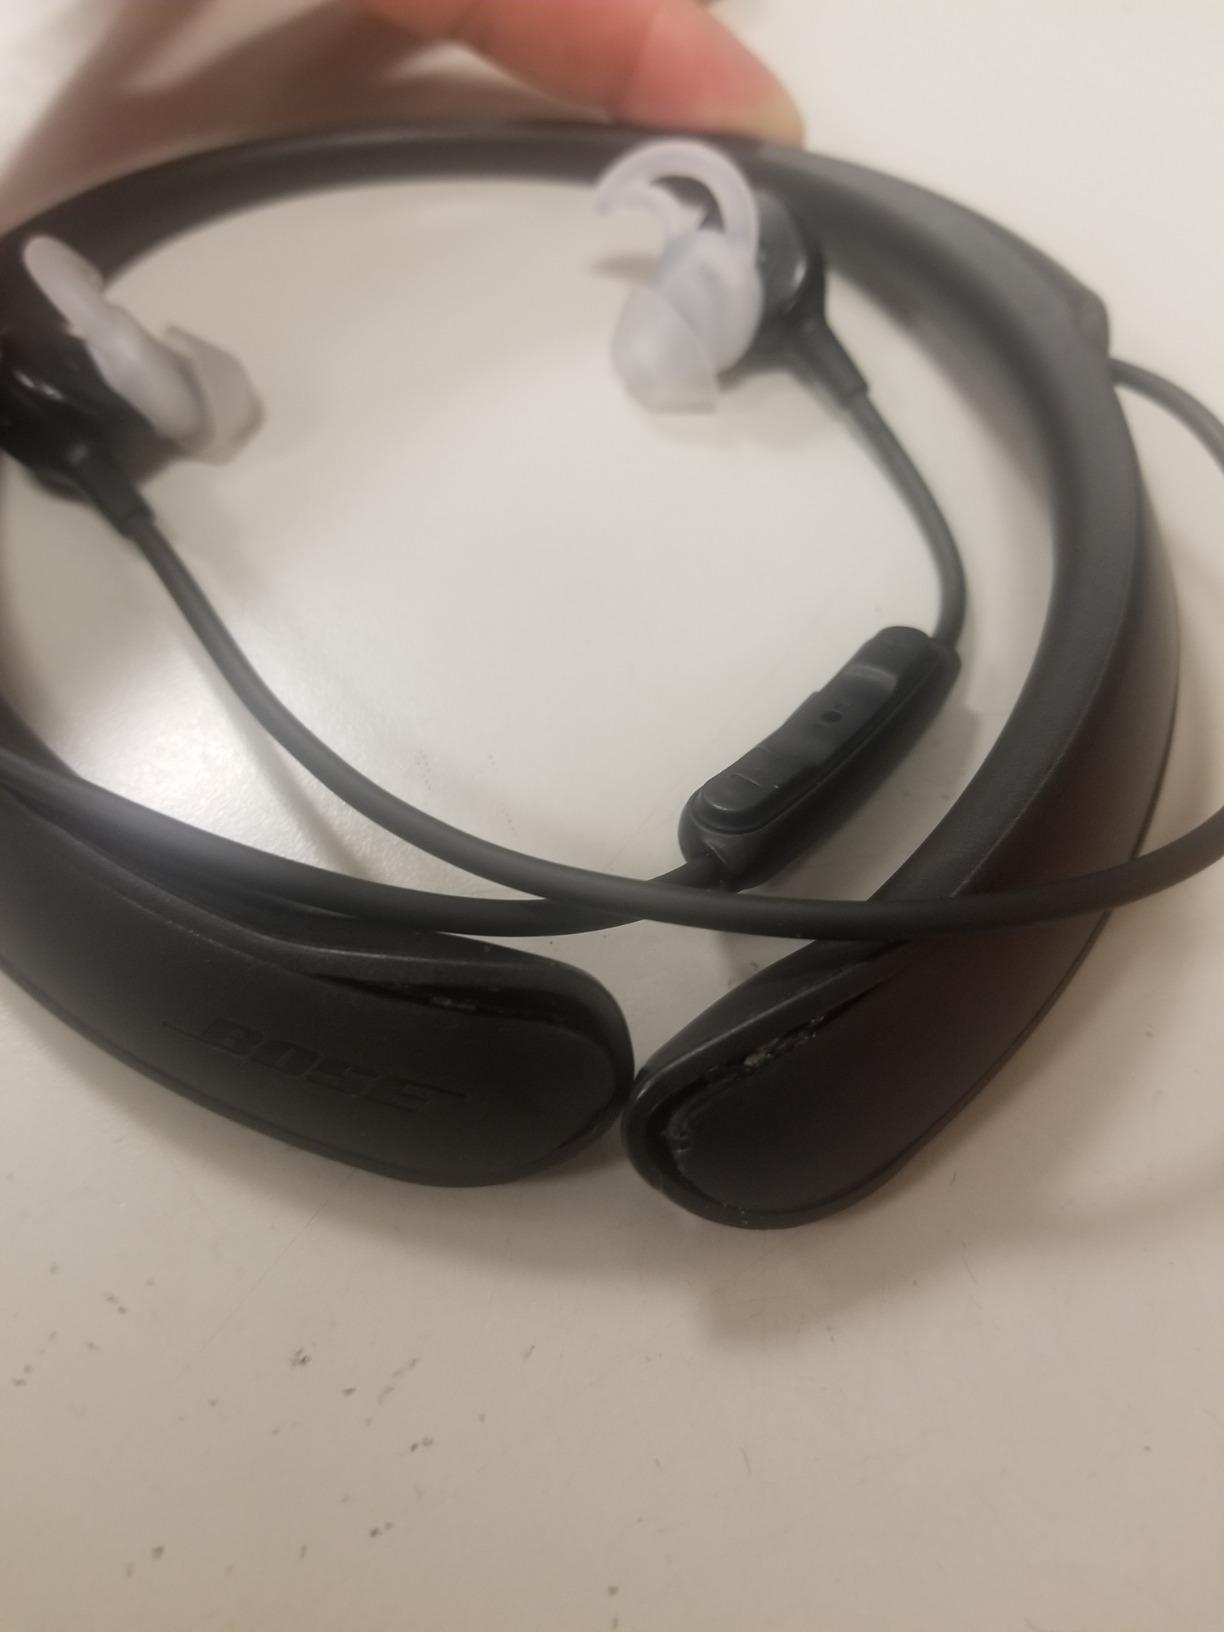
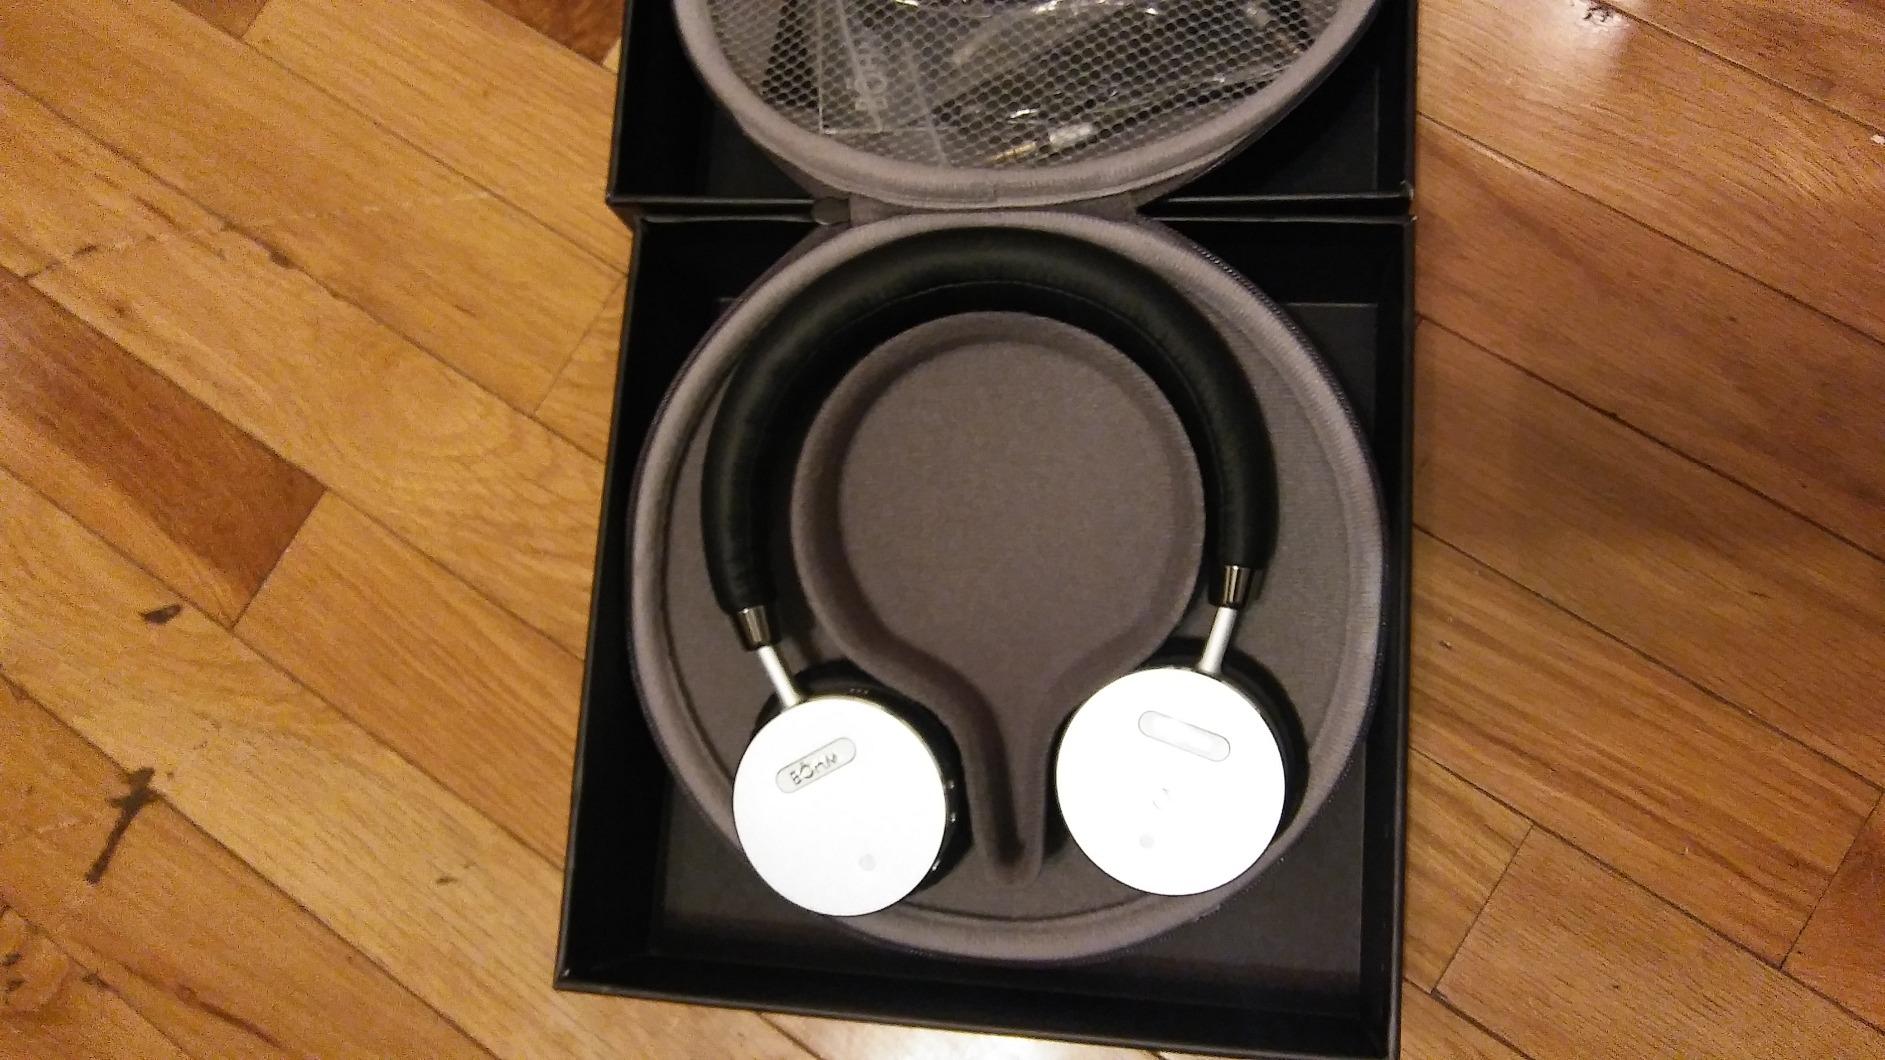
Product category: headphones
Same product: no